Race Imboden

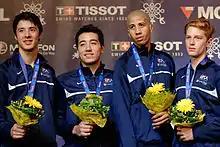
Imboden (right) with Team USA on the podium of the 2013 World Fencing Championships

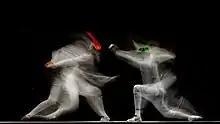
Imboden (left) fences against Italy's Andrea Cassarà (right) in the men's foil team final of the 2013 World Fencing Championships 2013 at Syma Hall in Budapest, 12 August 2013.

Imboden joined the national cadet (U17) team in 2010 and capped the year with the Cadet National Championship title. A year later, he was an individual titlist at the Senior National Championship in Portland, Oregon, and team foil titlist at the 2011 and 2012 Pan American Fencing Championships. At the age of 17, he made the senior national team for the 2011 World Championships in Catania. For his first participation to an event of this magnitude, he reached the quarter-finals after seeing off triple world titlist Peter Joppich, but lost to France's Victor Sintès.